Rebeldes

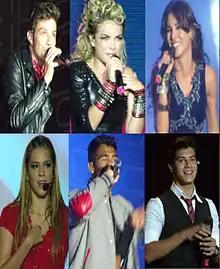
Top, from left: Chay Suede, Lua Blanco, Melanie FronckowiakBottom, from left: Sophia Abrahão, Micael Borges, Arthur Aguiar

Rebeldes (also stylized as RebeldeS) was a Brazilian musical group that emerged from the Brazilian soap opera" Rebel Rio", produced by Rede Record in partnership with Mexican Televisa. In the plot, the six main characters—Alice, Carla, Diego, Pedro, Roberta, and Tomás—form a fictitious band, and the six actors who play these characters—Sophia Abrahão, Melanie Fronckowiak, Arthur Aguiar, Micael Borges, Lua Blanco, and Chay Suede, respectively—started to act like a real band.